Euclid Golf Allotment

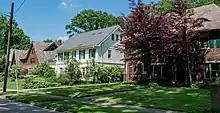
Typical homes on Woodmere Drive in the Euclid Golf Allotment.

Deming platted the Euclid Golf Allotment according to the principles of the "garden city movement", then a popular design strategy for wealthy suburbs. He retained as much of the natural beauty of the area as possible, and imitated other developers freely when their practices proved successful. For example, despite its past use as a golf course, the Euclid Golf Allotment was heavily wooded with mature deciduous trees. Deming required that builders retain as many of these as possible during home construction, so that the value of the land would be as high as possible. (Many of these trees still exist in the 2000s.) Deming also decided to dig Fairmount Boulevard on either side of the Cleveland Railway line which already existed on the property. A wide roadway was created on both sides of the railway line, and Deming's engineers mimicked the design of Fairmount Boulevard in Shaker Heights (laid out by the F. A. Pease Engineering Company).